Death of Alberto Nisman

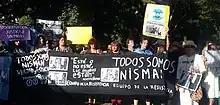
Demonstration one year after his death.

The death of Alberto Nisman, an Argentine lawyer who specialized in international terrorism, became known in the early hours of Monday, January 19, 2015. He was found shot in the head in his apartment in the Torre del Parque building in the upscale Le Parc Puerto Madero development in the neighborhood of Puerto Madero in Buenos Aires.